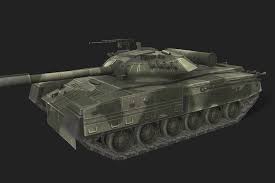
Label: T-80